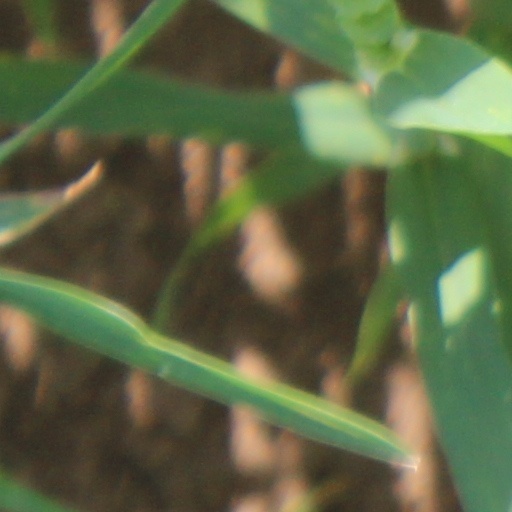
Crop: wheat